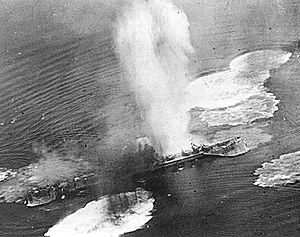
La classe Tone fut la dernière classe de croiseurs lourds de la Marine impériale japonaise mise en service. Ses deux unités ont été construites au chantier naval Mitsubishi de Nagasaki. Elles ont incorporé, pour ce qui concerne le nombre de tourelles et la disposition de leur artillerie principale, les leçons de l'expérience acquise sur la classe Mogami. Elles ont constitué une esquisse d'un type de croiseurs hybrides porte-aéronefs. Elles ont servi durant la guerre du Pacifique et n'y ont pas survécu.
Le Tone était un croiseur lourd, navire de tête de classe Tone en service dans la Marine impériale japonaise. Le navire est baptisé sous le nom de la rivière Tone, située dans la région de Kantō, au Japon. Le navire est achevé le 20 novembre 1938 aux chantiers navals de Mitsubishi Heavy Industries à Nagasaki. Sa particularité réside en la concentration de l'armement de chasse à l'avant, laissant la plage arrière disponible pour le lancer d'hydravions avec pour mission principale la reconnaissance avancée de la flotte. Pendant la Seconde Guerre mondiale, il a participé à de nombreuses missions et batailles en compagnie de son sister-ship, le Chikuma, formant la 8ᵉ Division de croiseurs.
La dénomination de croiseur lourd est communément employée à partir de 1930 et jusqu'à la fin de la Seconde Guerre mondiale pour désigner un croiseur, c'est-à-dire un navire principalement armé de canons, d'un déplacement supérieur à 1 850 tonnes, et inférieur à 10 000 tonnes conformément au traité de Washington et dont l'artillerie principale avait un calibre supérieur à 155 mm, et au plus égal à 203 mm, conformément au traité naval de Londres. Si la distinction entre croiseur lourd et croiseur léger a ainsi été claire pendant quelques années, l'apparition, après 1935, des « grands croiseurs légers », déplaçant 10 000 tonnes, et armés de dix à quinze canons de 152 ou 155 mm, tirant jusqu'à 8 à 10 coups par minute, avec des blindages de ceinture de plus de 100 mm, a sérieusement contribué à brouiller les catégories.
Le bombardement de Kure et de ses environs par des avions de l'aéronavale des États-Unis et du Royaume-Uni fin juillet 1945 a entraîné la destruction de la plupart des derniers navires de guerre de la Marine impériale japonaise encore en service.